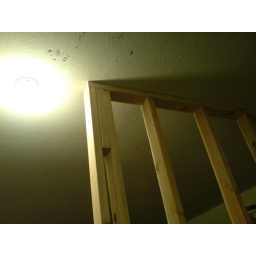
December 28, 2009 12:09pm. First wall framed and standing in place.